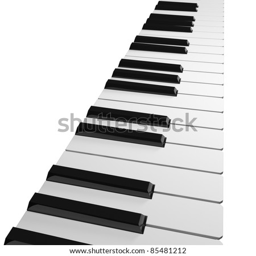
the keys of piano are isolated on a white background